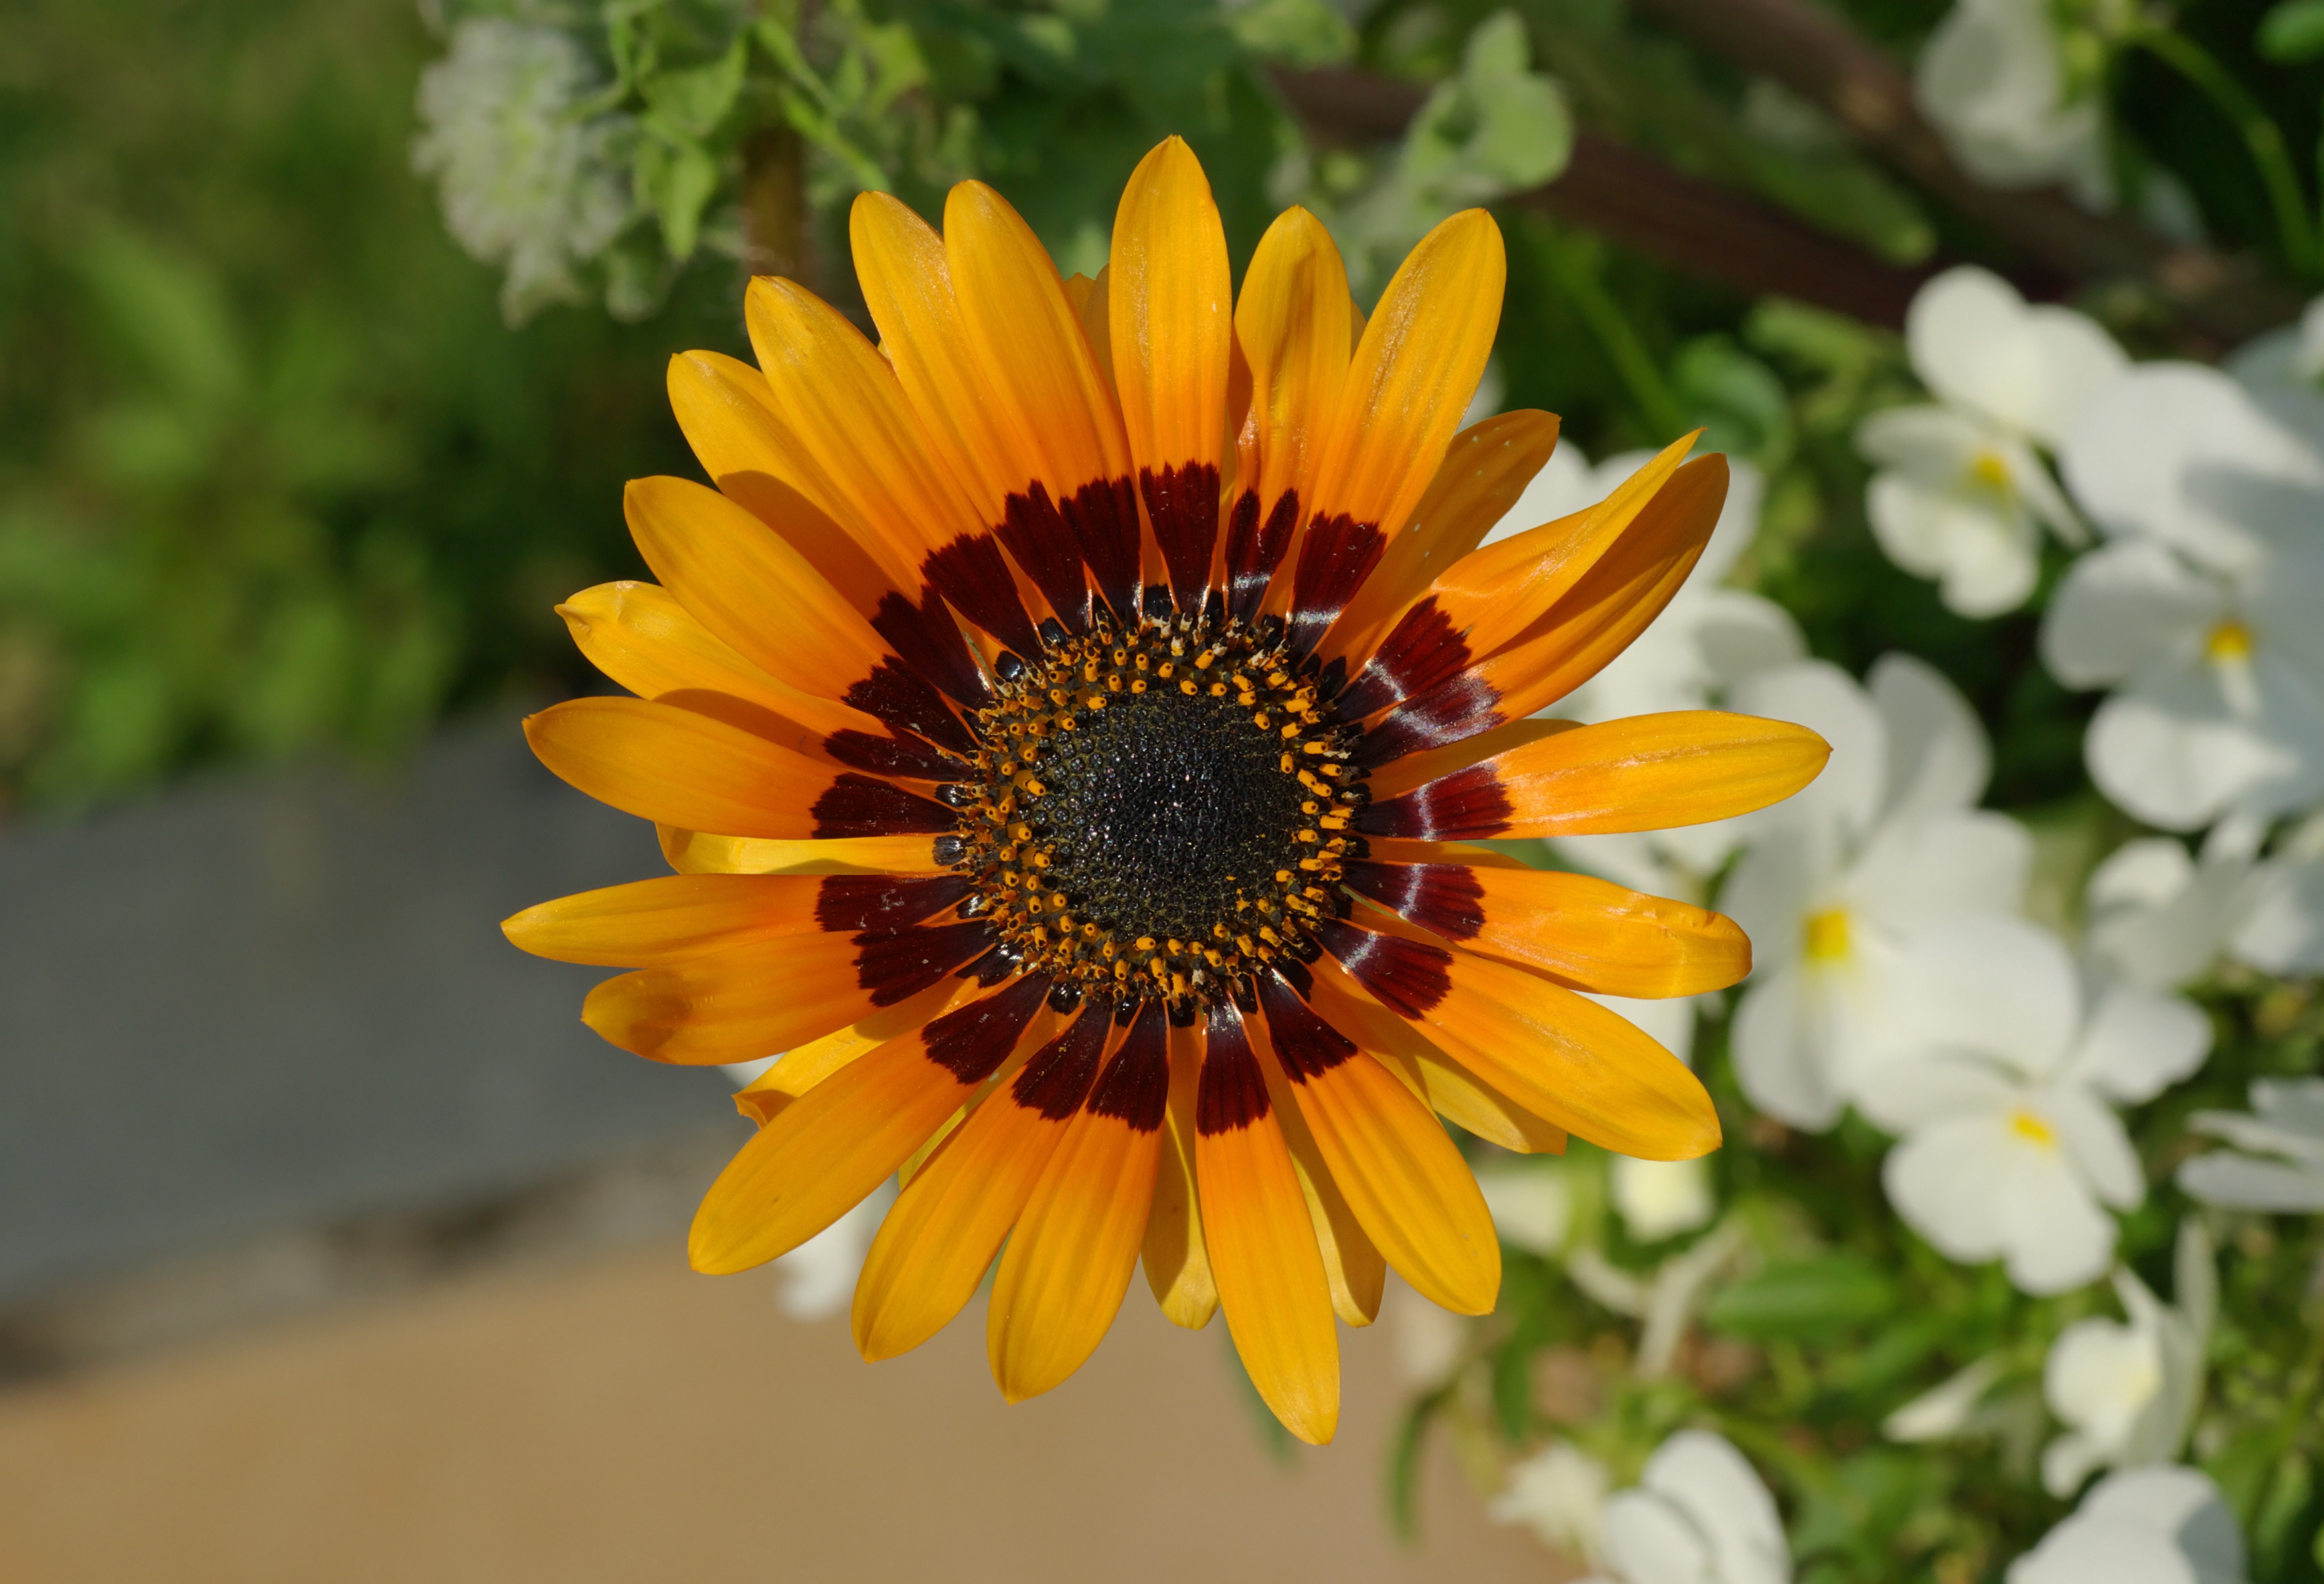
nature, plant, flower, petal, summer, daisy, spring, herb, macro, botany, colorful, yellow, flora, sunflower, wildflower, close up, outside, petals, beautiful, nectar, macro photography, flowering plant, daisy family, oxeye daisy, cape daisy, annual plant, land plant, venidium fastuosum